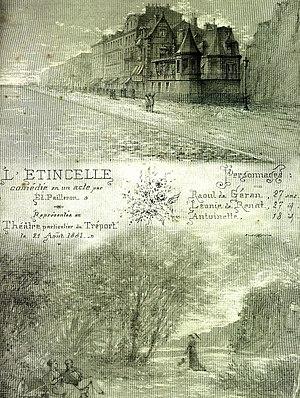
Édouard Pailleron est un dramaturge, poète et journaliste français, né le 17 septembre 1834 à Paris, ville où il est mort le 19 avril 1899.